No vayan!!

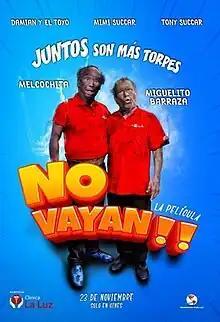
Theatrical release poster

No vayan!! is a 2023 Peruvian comedy film directed by Roger Asto León. It stars Pablo 'Melcochita' Villanueva and Miguel Barraza. It premiered on November 23, 2023, in Peruvian theaters.